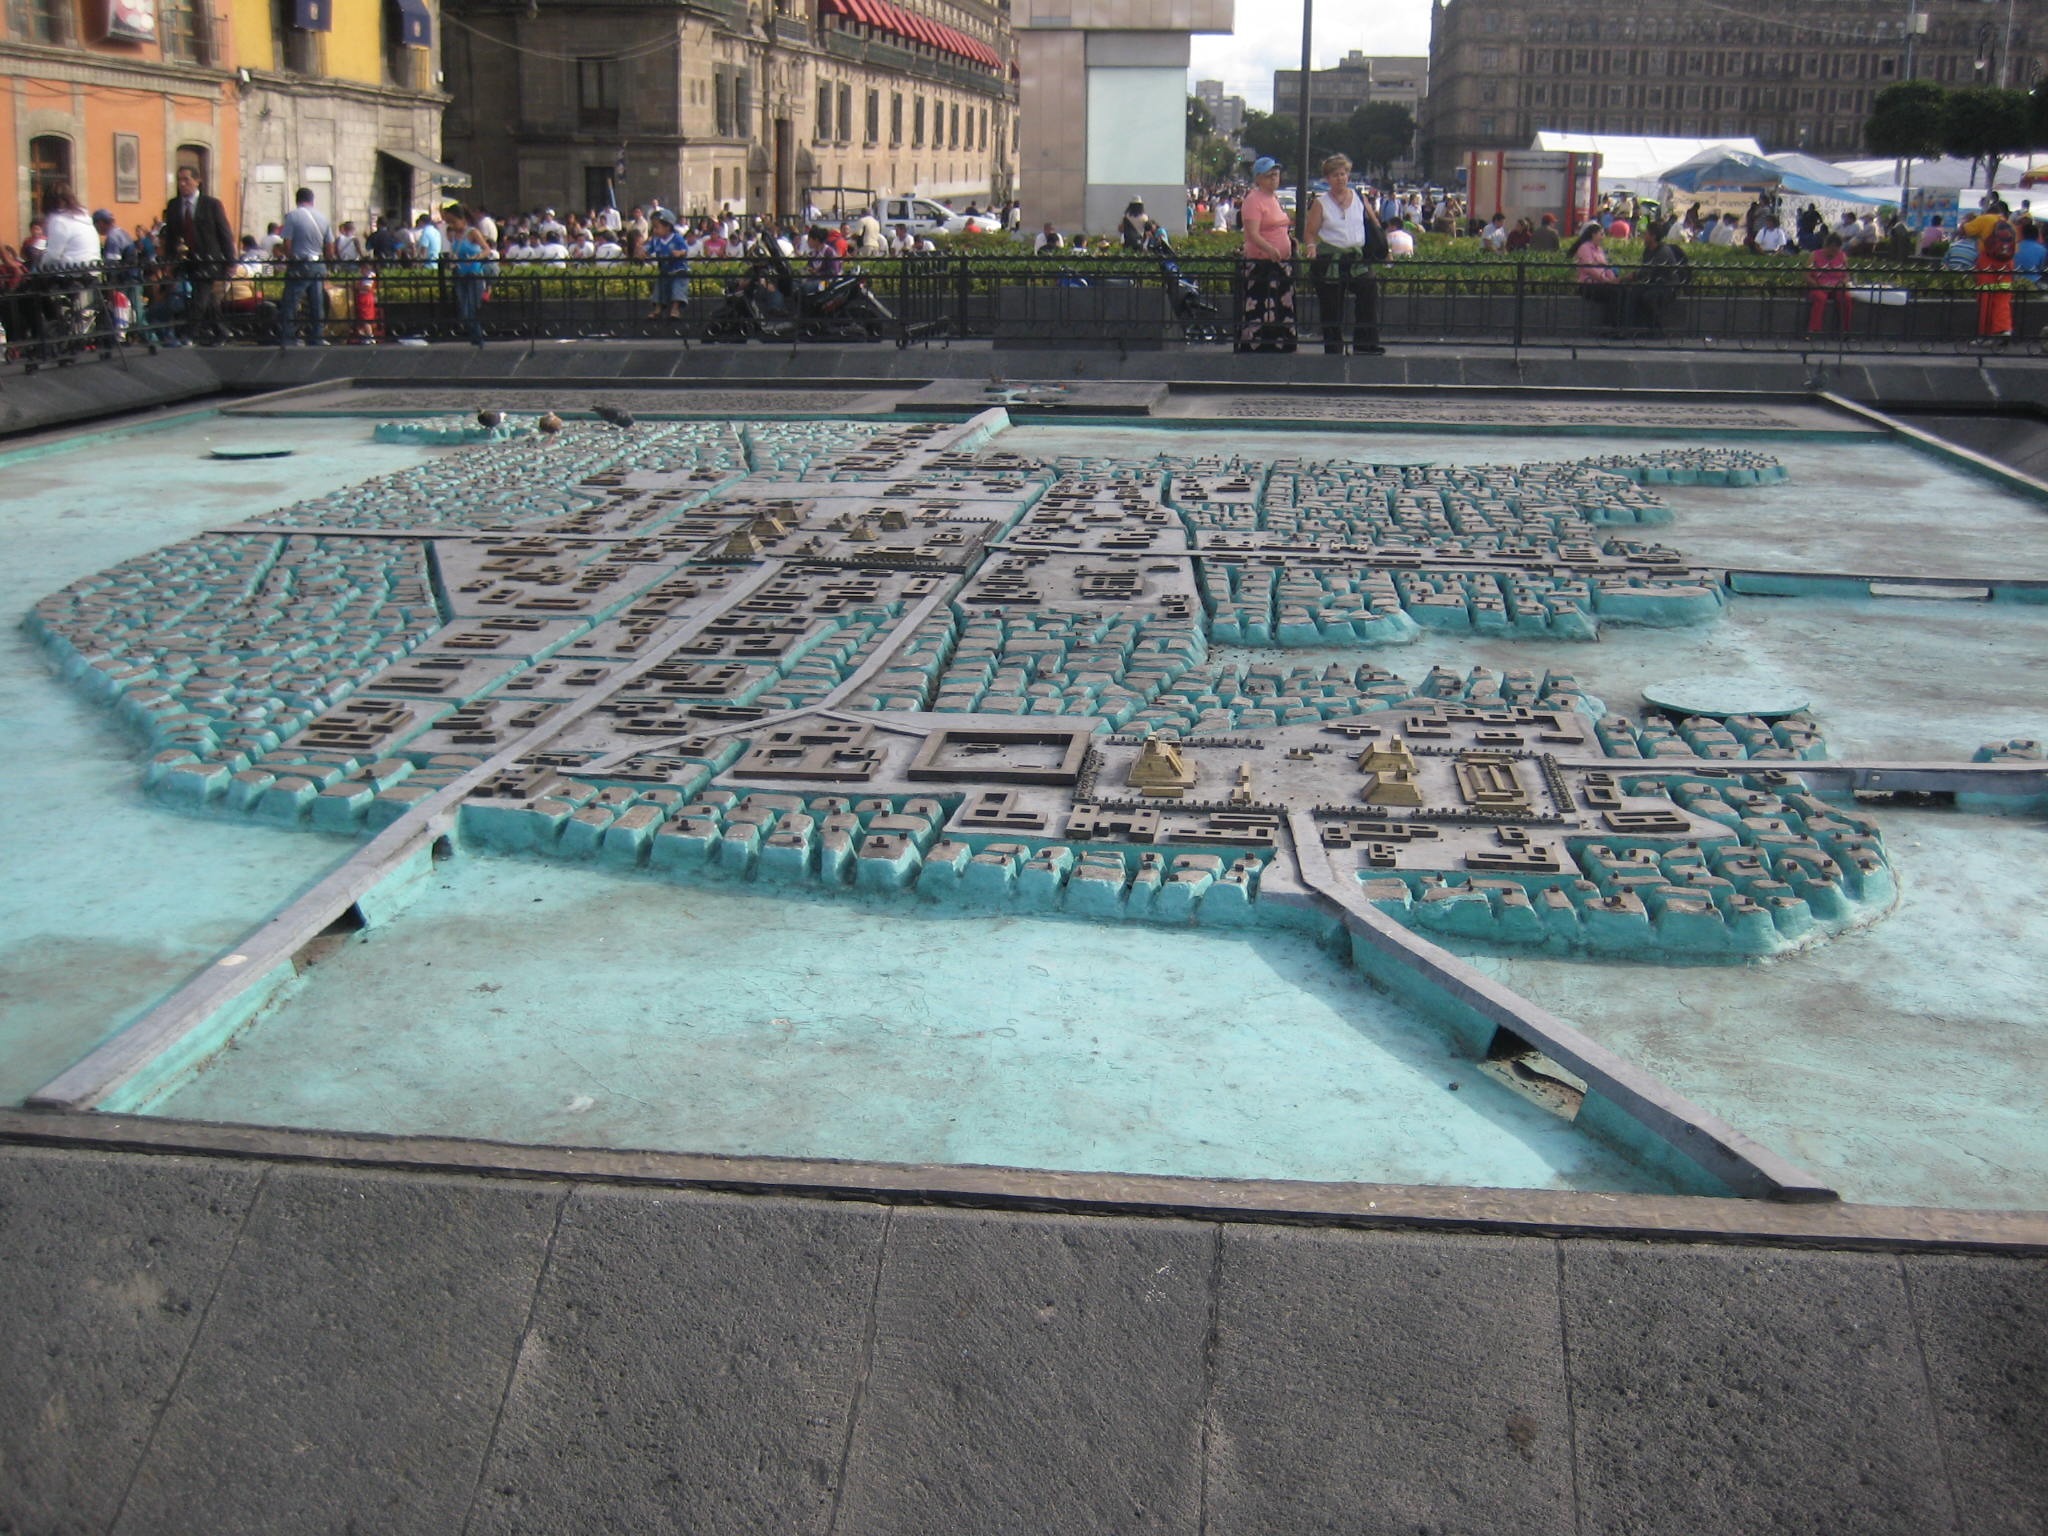
dock, model, swimming pool, mexico, town square, tenochtitlan